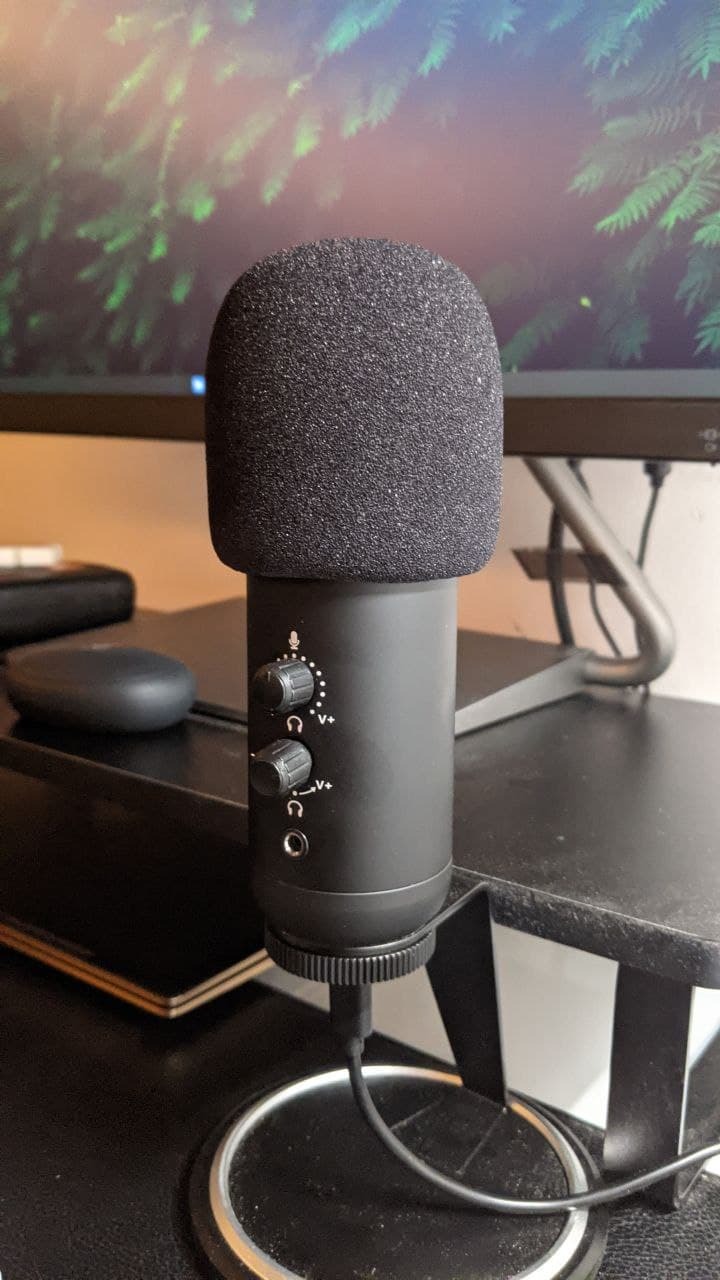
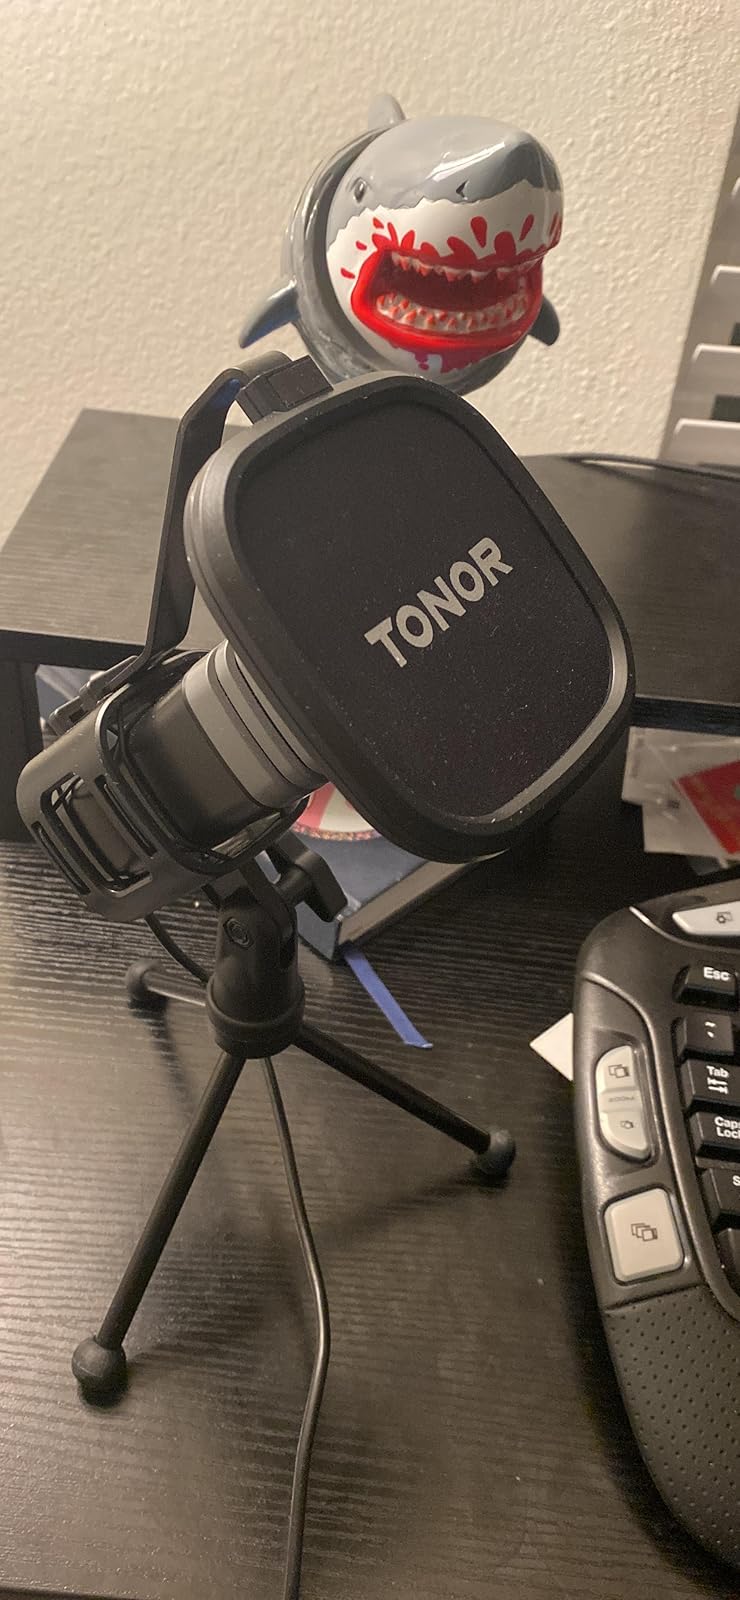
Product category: microphone
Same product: no